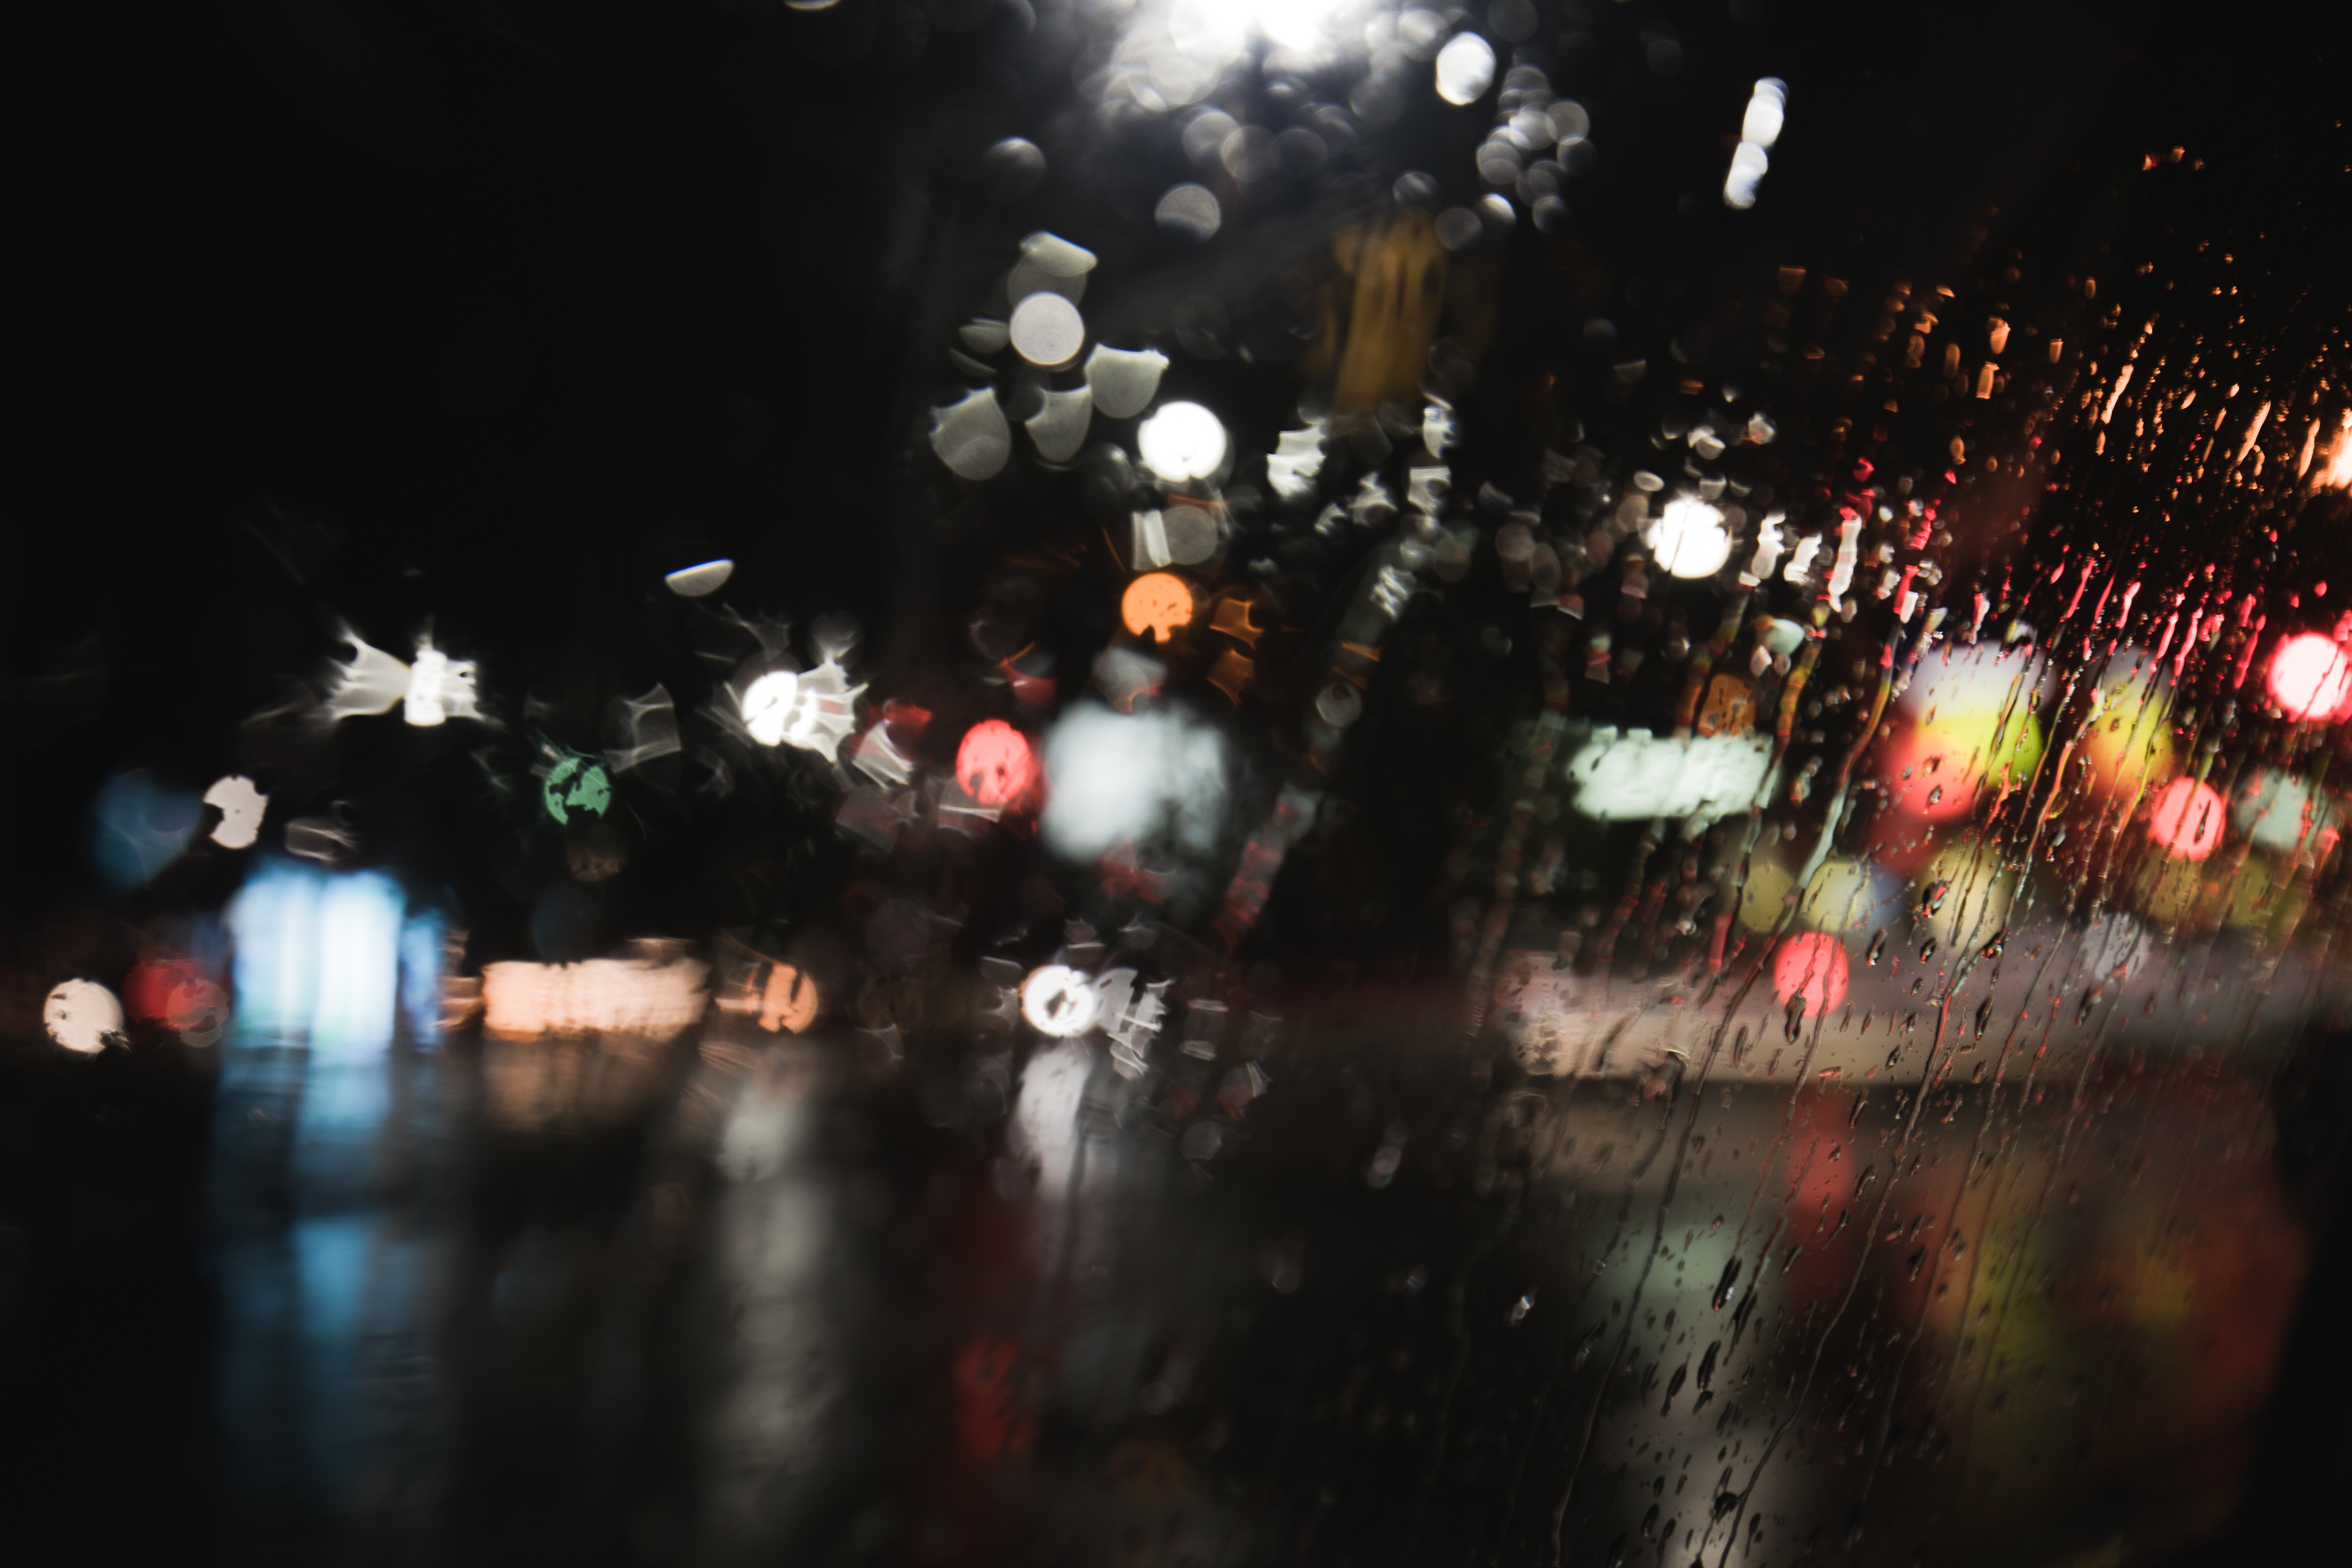
light, night, crowd, reflection, color, darkness, christmas